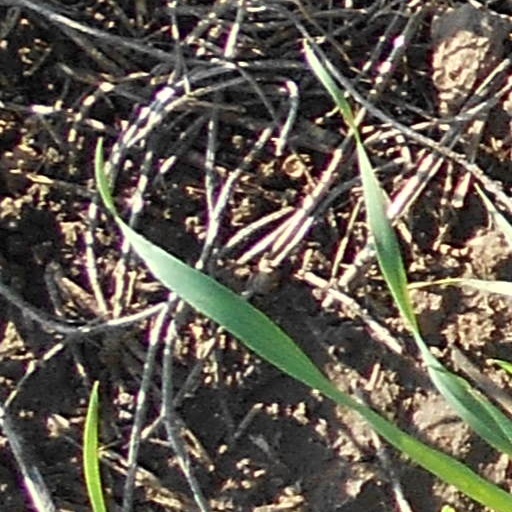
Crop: wheat